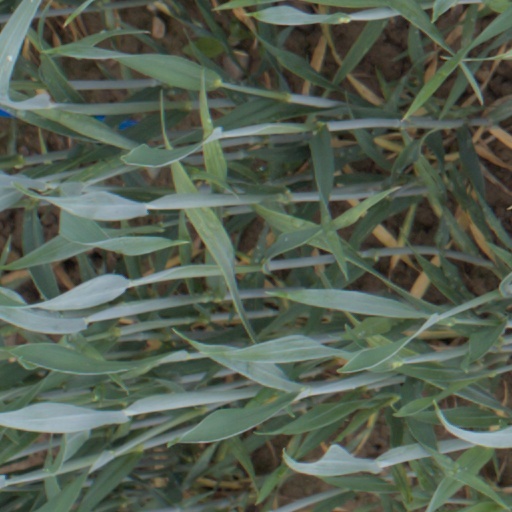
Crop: wheat